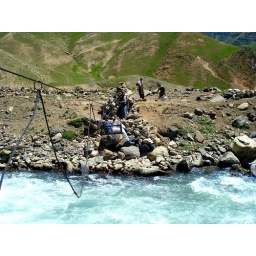
The river coming from lulu sar lake can only be crossed here by this chair lift.